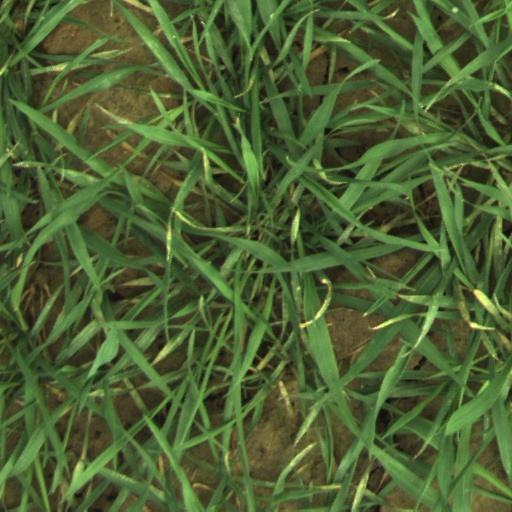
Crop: wheat